E. O. Excell

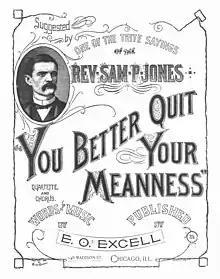
1887 sheet music

Jones' musical director at that time was Marcellus J. Maxwell of Oxford, Georgia. He was also a capable singer and songwriter, though more reserved than Excell. They became an effective musical team known informally as "Ex and Max". At some point prior to 1895, Excell became the principal song leader and vocalist Jones referred to as "this big-hearted, noble soul ..., my chorister, Brother Excell." The respect was mutual and good natured. In 1887 Excell wrote and published a spiritualized rendition of "one of the trite sayings of the Reverend Sam P. Jones" titled "You Better Quit Your Meanness". It was dedicated to Jones by "his Co-Worker, E. O. Excell". They worked together throughout the United States and Canada until Jones' death in 1906. Though their twenty-year partnership was not exclusive, it was one of the most significant influences on Excell's career.